Let Me Love You (Until You Learn to Love Yourself)

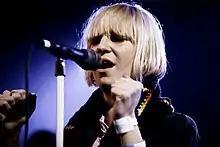
Australian singer Sia co-wrote the song along with Ne-Yo

At 4:14 in length, "Let Me Love You (Until You Learn to Love Yourself)" is an up-tempo club song written in the key of F Major with a chord progression in Bb major-D minor-C major which combines elements of Europop and synthpop. The original instrumental track was written and produced British producers Mike Di Scala and Mark Hadfield, who began a production partnership in November 2011. In February 2012, the duo sent the then untitled "Let Me Love You (Until You Learn to Love Yourself)" along with eleven other songs to the management team of Norwegian production duo Mikkel S. Eriksen and Tor Hermansen, better known under their production moniker of Stargate. The Norwegian duo subsequently worked on the song writing additional music elements, while Australian indie pop singer and songwriter Sia wrote and recorded the "top line vocals".